Daniel Roberts (attorney)

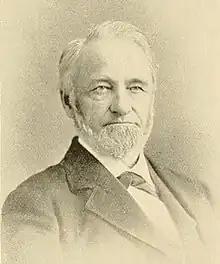
From 1894's "Men of Vermont Illustrated"

Daniel Roberts (May 11, 1811 – October 6, 1899) was an American attorney and politician from Vermont. Involved in the Abolitionist movement as well as reform causes including Temperance, he was active in the Liberty, Free Soil, and Democratic parties before becoming identified with the Republican Party when it was founded in the mid-1850s as America's main antislavery party.